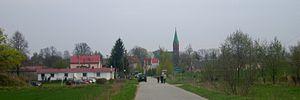
Koperniki est une localité polonaise de la voïvodie d'Opole et du powiat de Nysa.